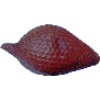
Label: Salak 1